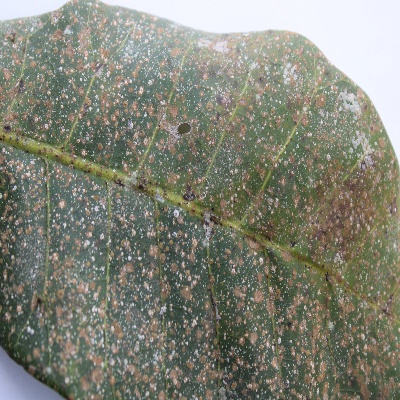
Crop: Cashew
Condition: red rust